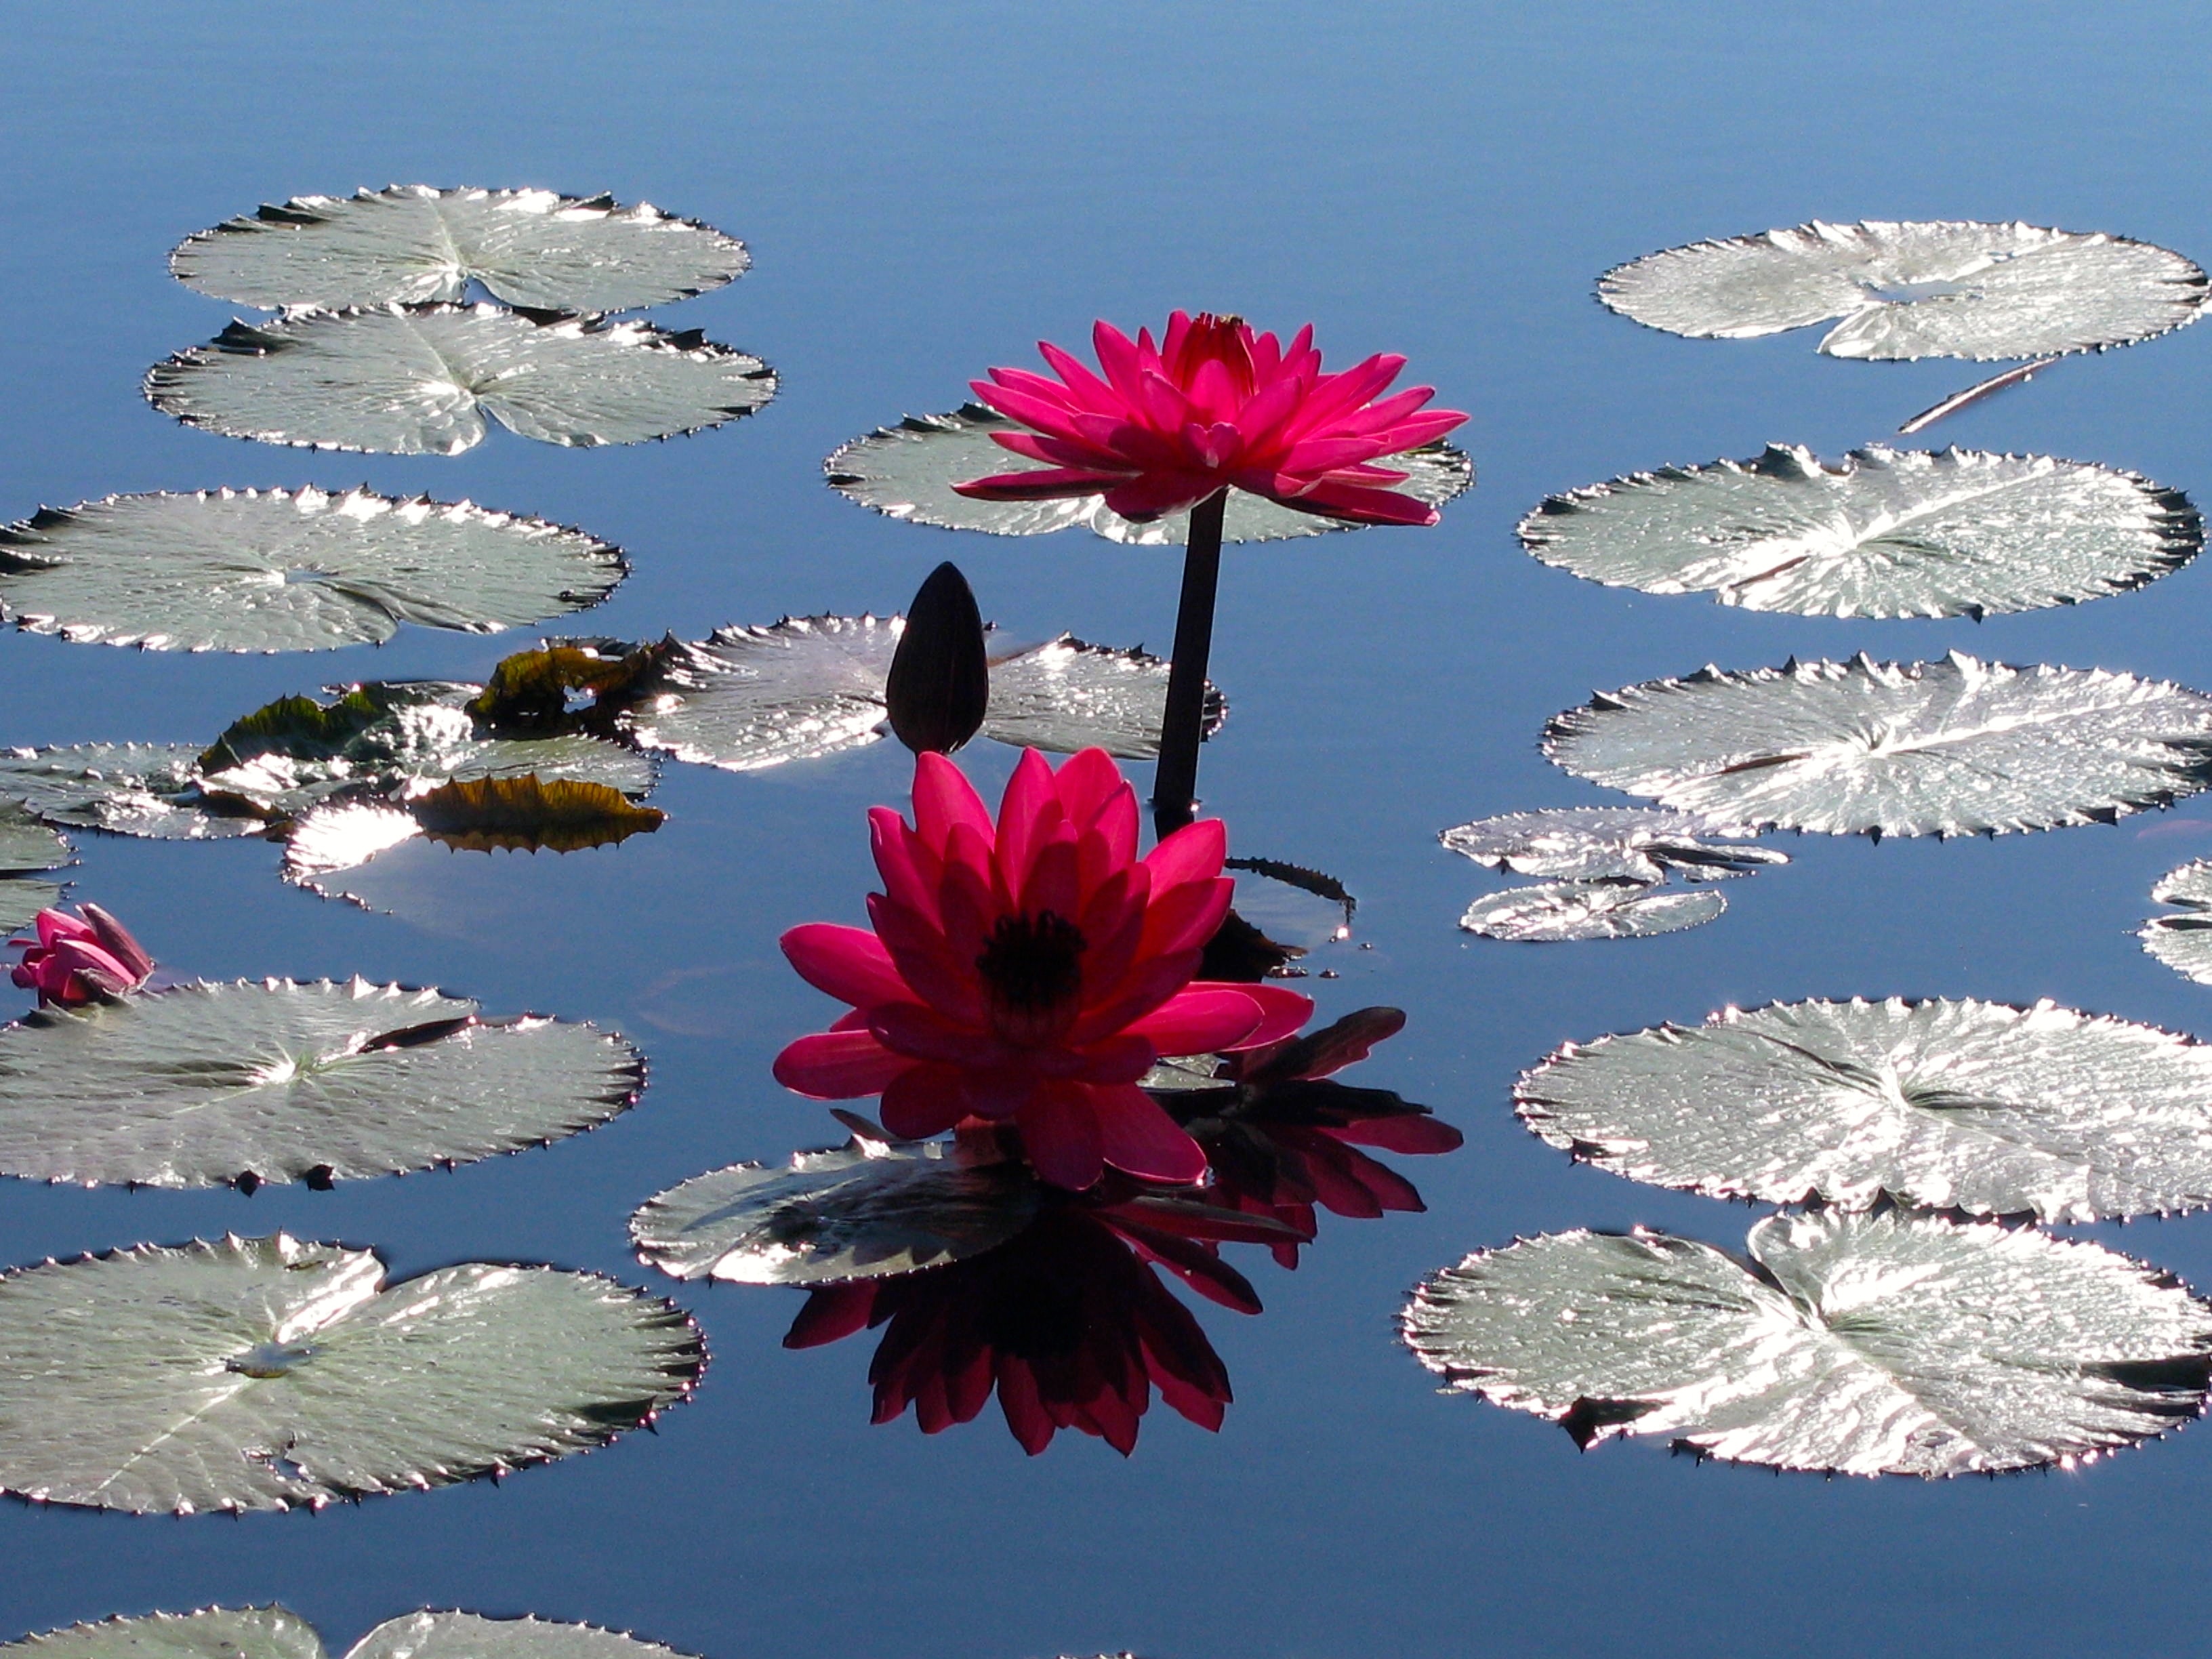
blossom, plant, flower, petal, floral, tranquility, natural, asia, garden, flora, lilly pad, lotus, lily, exotic, waterlily, water garden